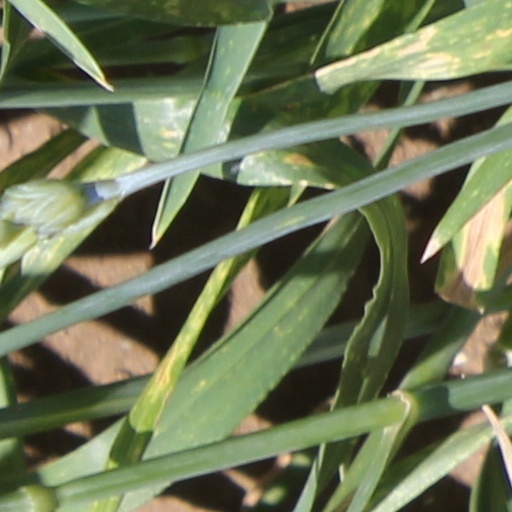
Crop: wheat